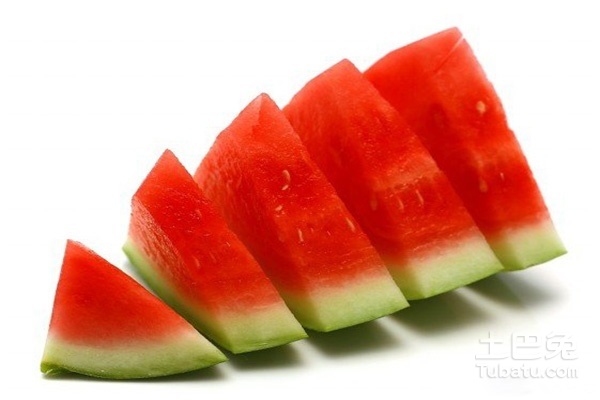
Label: trash